Melaleuca, Tasmania

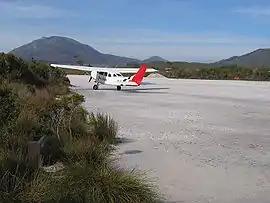
A tourist plane prepares for take-off from Melaleuca.

Melaleuca is a remote locality (former settlement) in the south-west area of Tasmania, Australia.